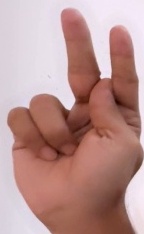
ASL sign: K